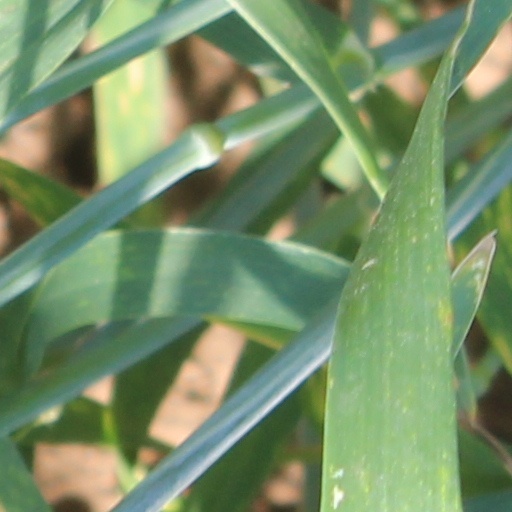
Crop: wheat